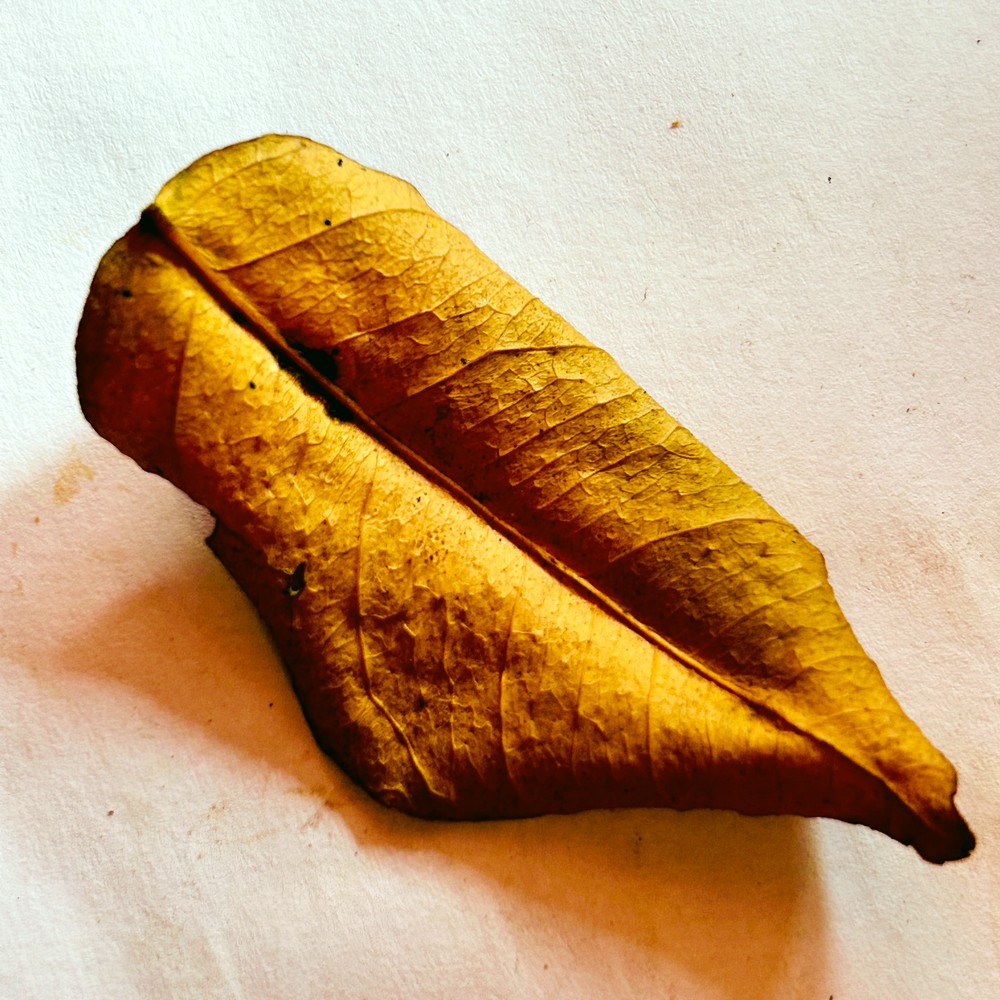
Label: Dry Leaf